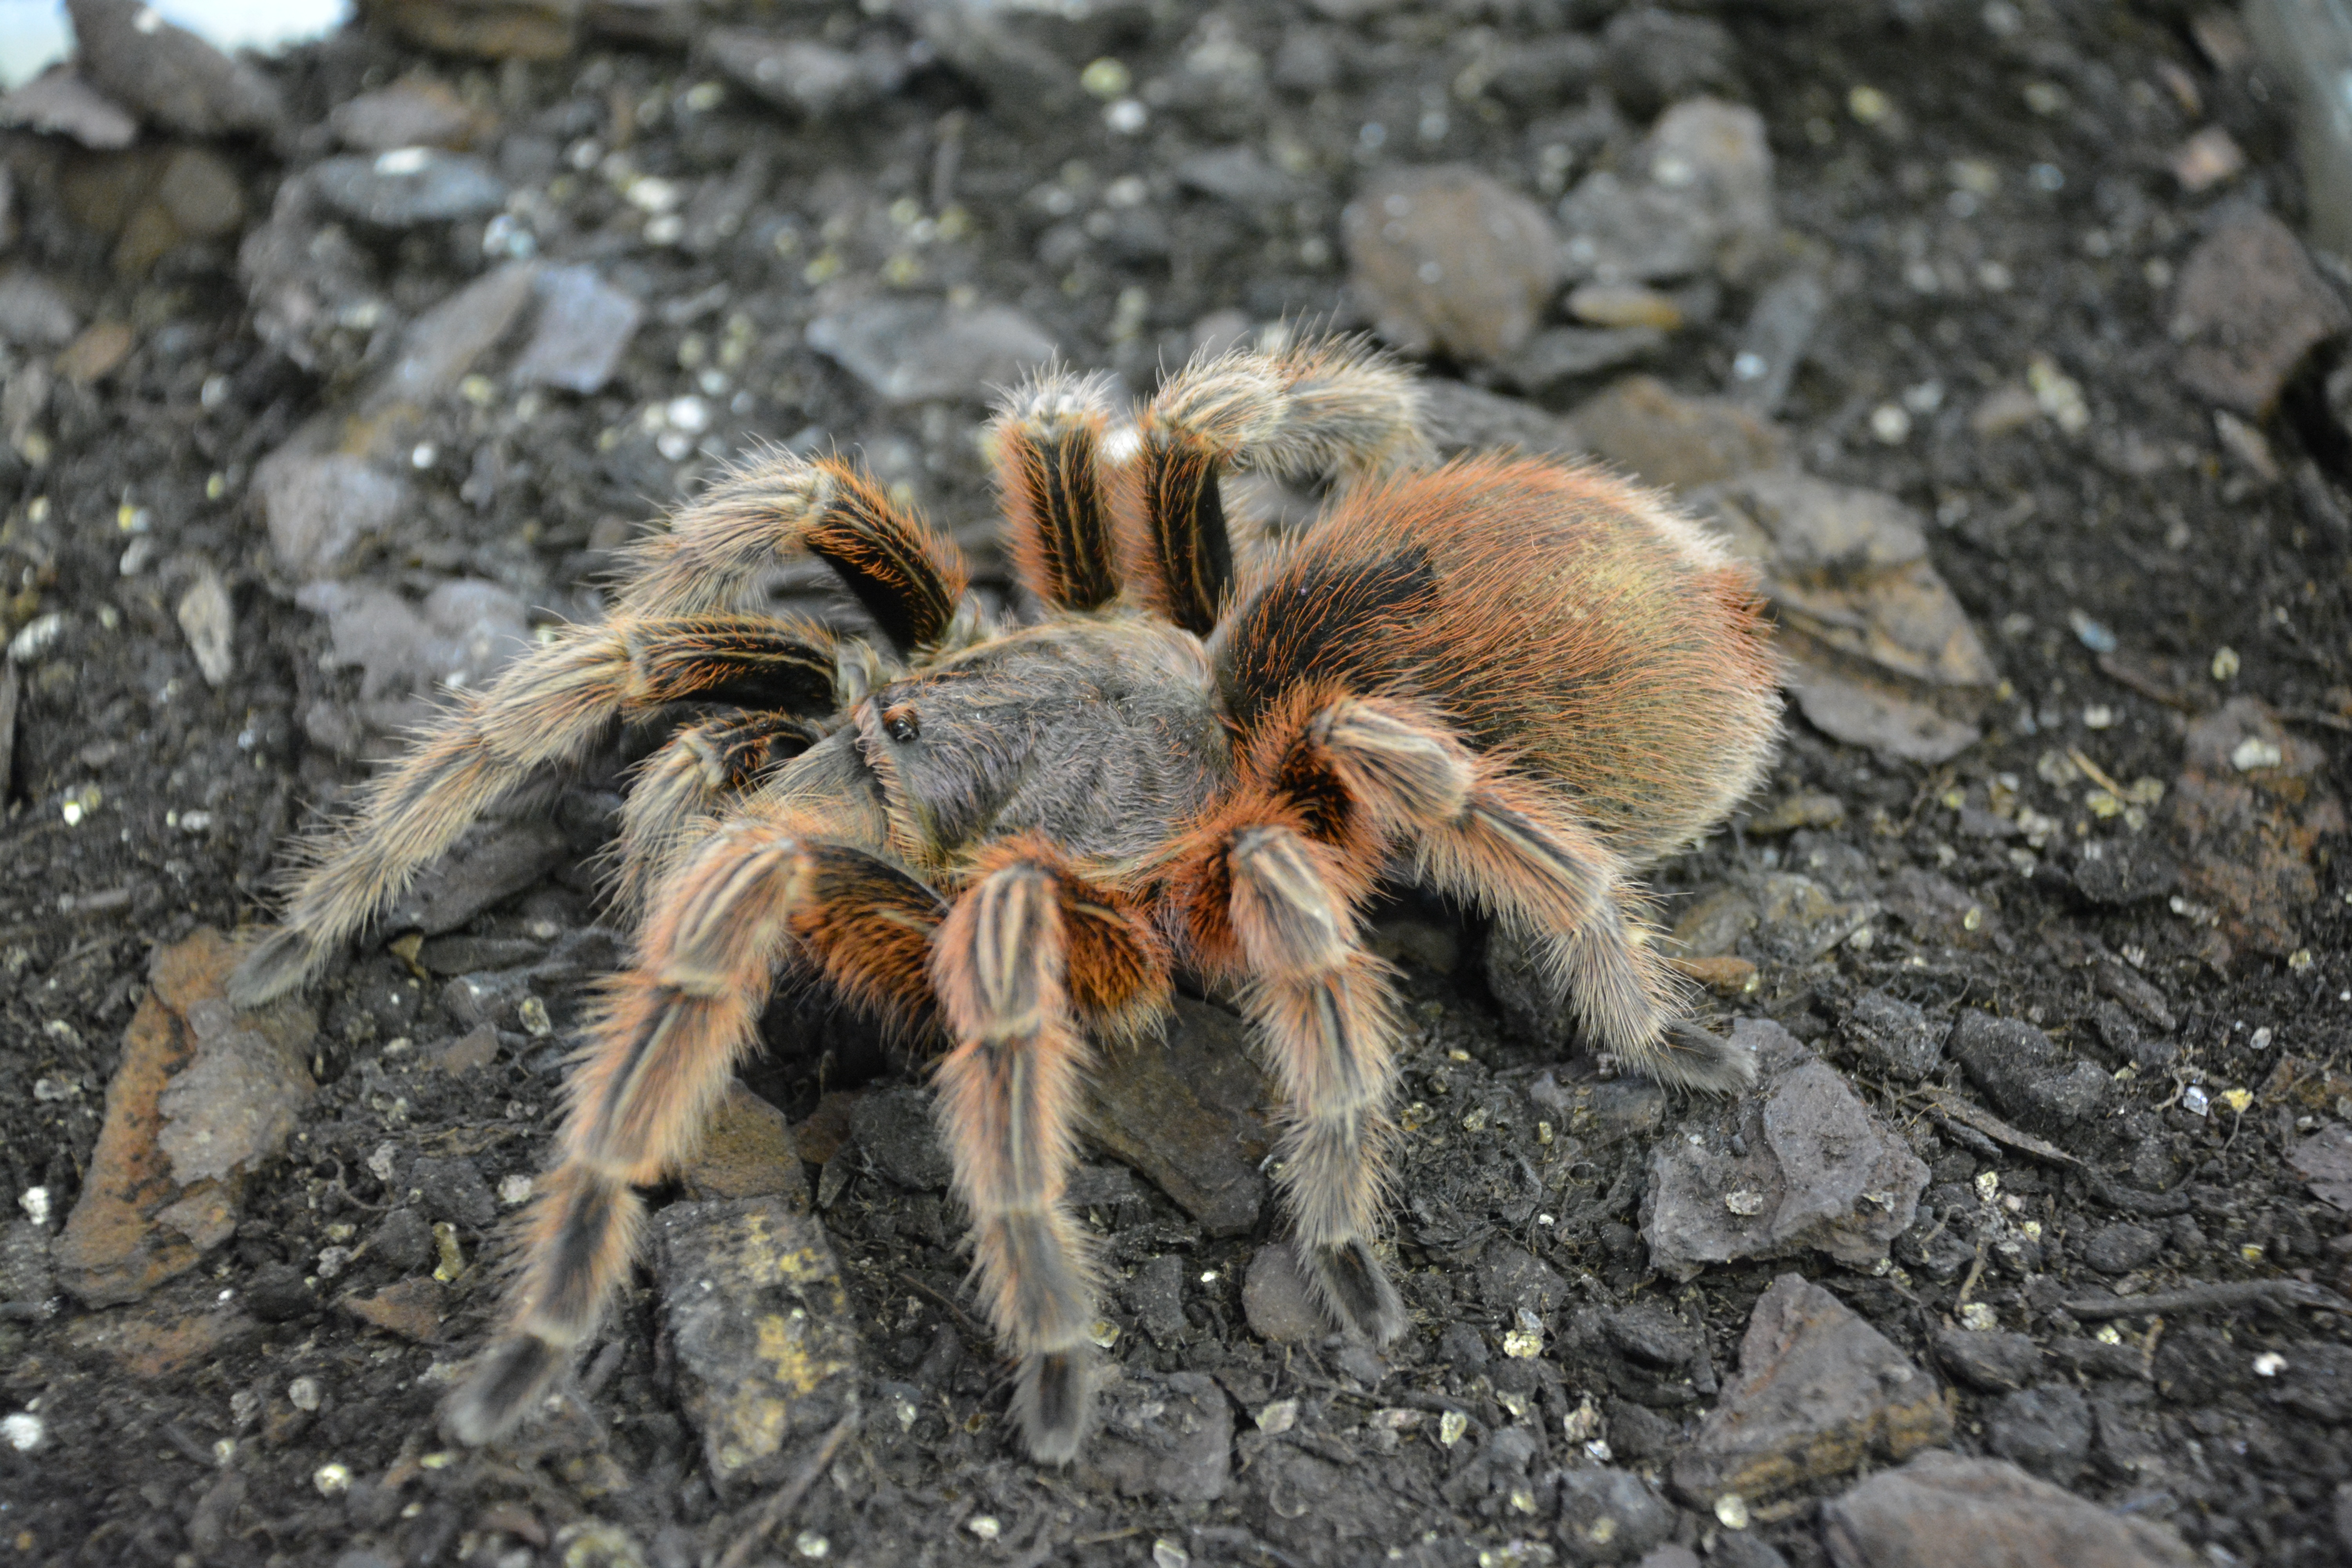
nature, wildlife, fauna, invertebrate, spider, hairy, arachnid, tarantula, macro photography, arthropod, wolf spider